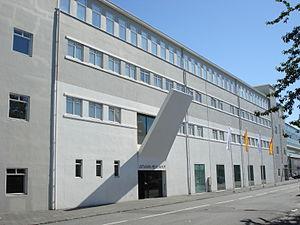
Le musée d'art de Reykjavik est le plus grand musée des arts visuels créé en 1973, situé à Reykjavik, capitale de l'Islande. Il s'agit du plus grand musée du pays.